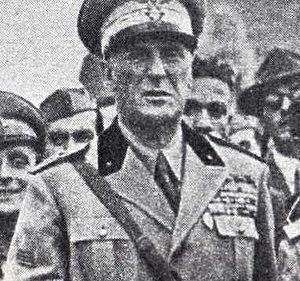
Rodolfo Graziani est un général et homme politique italien. Il a servi dans l'armée royale italienne avant et pendant la Seconde Guerre mondiale.